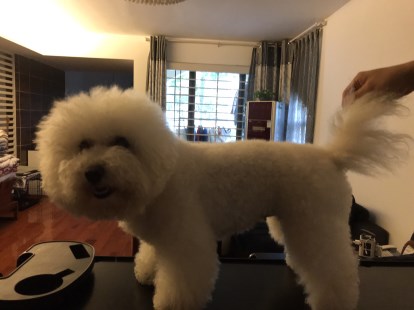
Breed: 3083-n000117-Bichon_Frise